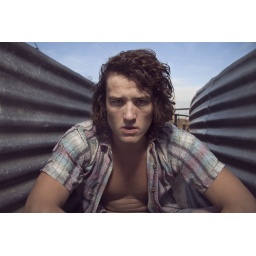
killing time in table top in the sheep runs